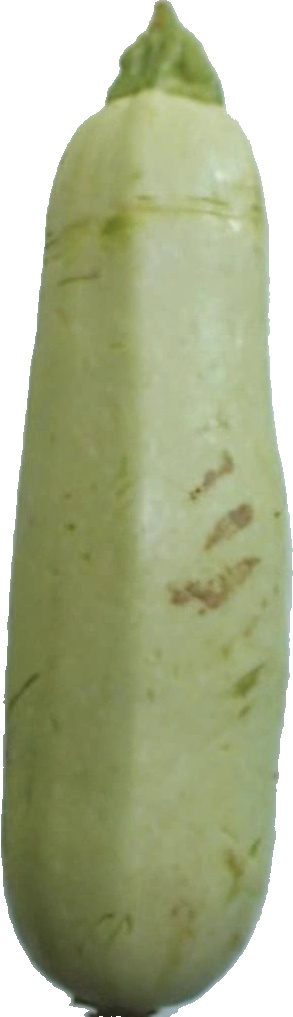
Label: zucchini_1